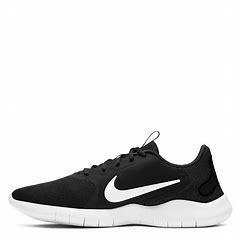
Brand: Nike
Model: Flex Experience Run 12